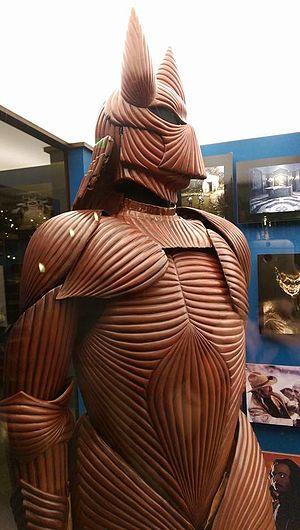
Le domaine Francis Ford Coppola est une entreprise comportant un domaine viticole, une station touristique, et un musée du cinéma.
Dracula, ou Dracula d'après l'œuvre de Bram Stoker au Québec est un film américain romantico-fantastique d'horreur réalisé par Francis Ford Coppola, sorti en 1992. Il est adapté du roman de Bram Stoker et se démarque des adaptations cinématographiques antérieures en présentant Dracula plutôt comme la victime d'une malédiction que comme un monstre. Il met également en avant le côté érotique du roman et introduit une romance entre Dracula et Mina Murray. La distribution principale est composée de Gary Oldman dans le rôle du comte Dracula, de Winona Ryder dans le rôle de Mina Harker, d'Anthony Hopkins dans le rôle du professeur Abraham Van Helsing et de Keanu Reeves dans le rôle de Jonathan Harker.